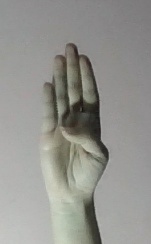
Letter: kaaf